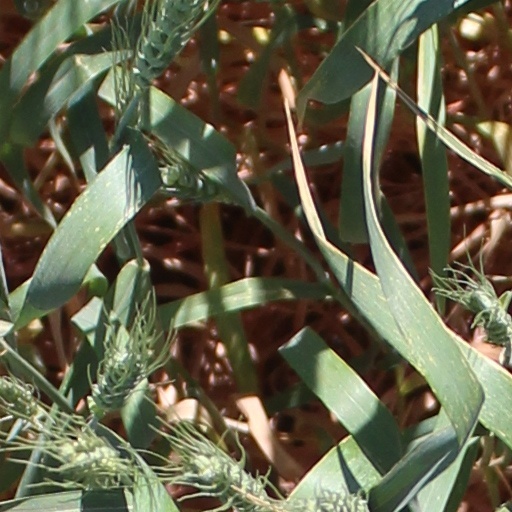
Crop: wheat